Leichhardt, New South Wales

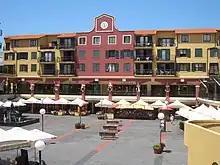

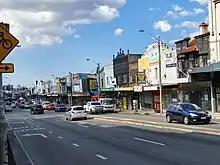
Parramatta Road at Leichhardt

The main commercial area in Leichhardt is located on Norton Street, north of Parramatta Road (Great Western Highway) and parallel to Balmain Road. The Norton Street commercial area contains a mix of residential buildings, restaurants (Italian and others), cafés, eateries and individual retail outlets, including several bookstores and grocery shops. There are also hotels, a Palace Cinema and two of the suburb's two shopping centres – MarketPlace Leichhardt and Norton Plaza. Commercial developments are also found along the length of Parramatta Road.